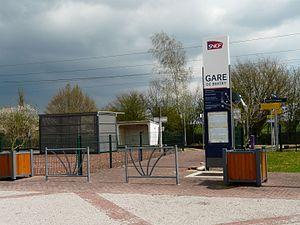
La gare SNCF de Bertry (Nord)
Bertry est une commune française située dans le département du Nord, en région Hauts-de-France.